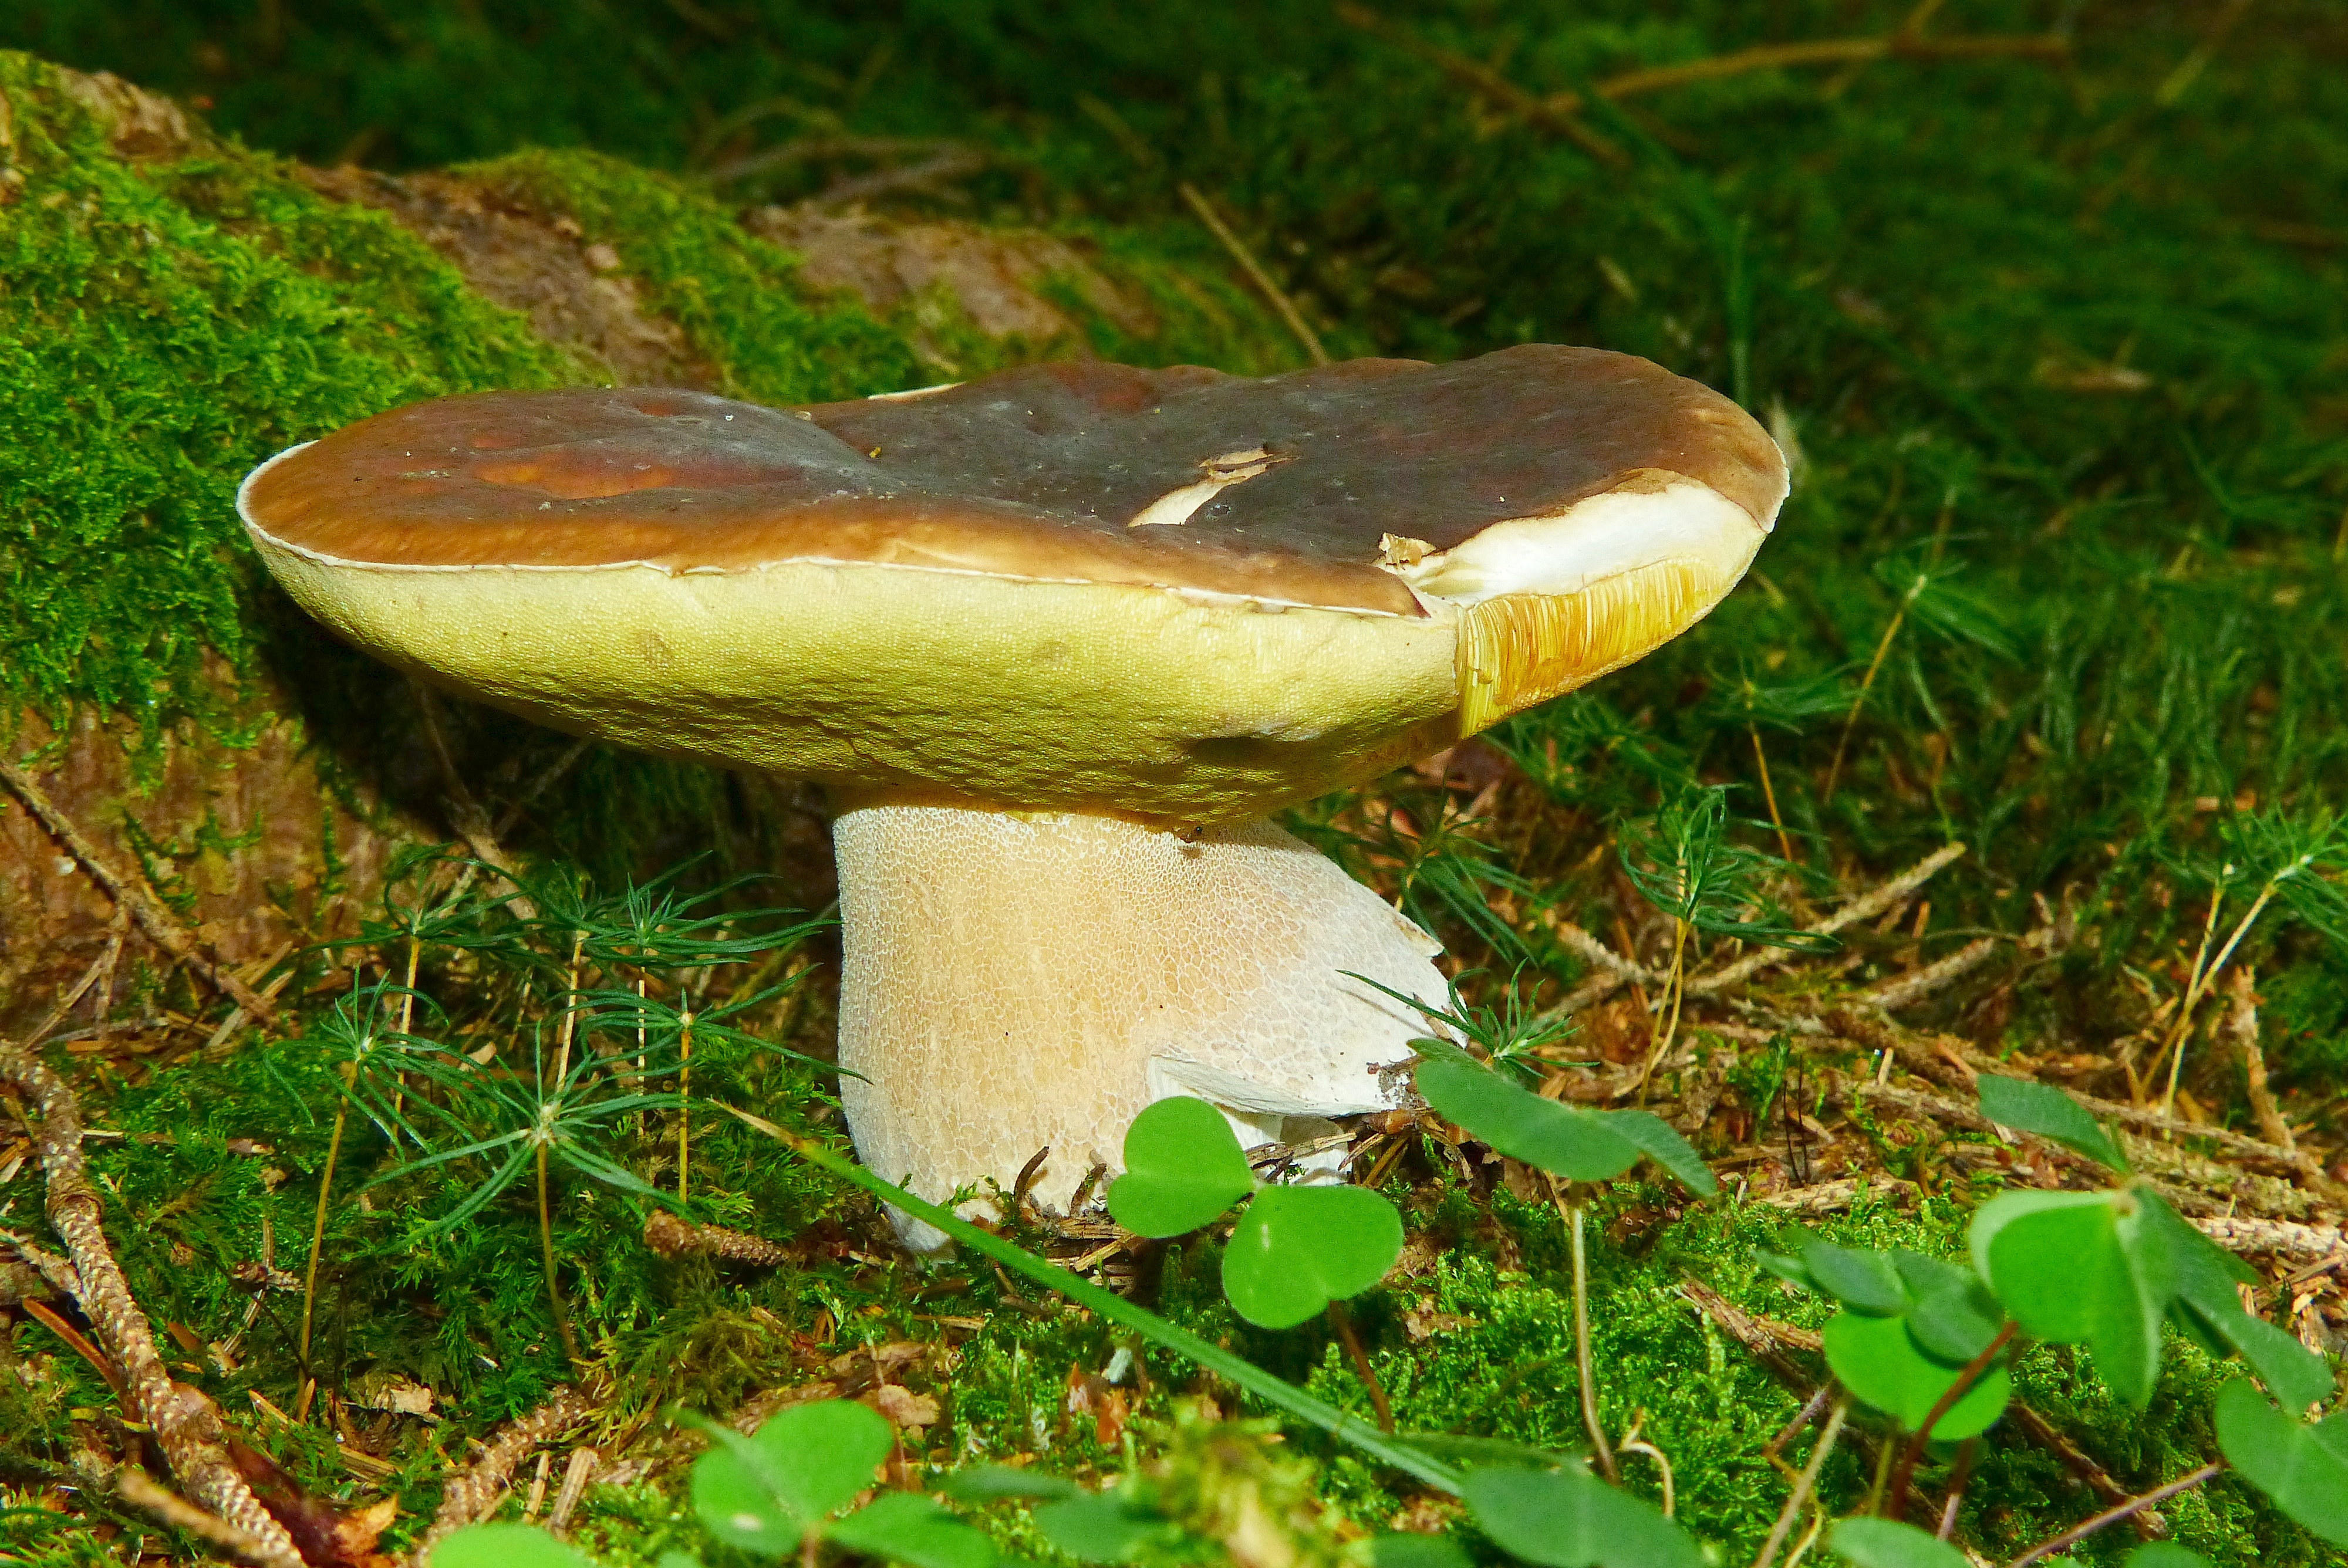
nature, forest, mushroom, fungus, woodland, bolete, edible, agaricus, mushroom picking, matsutake, cep, rac, summer steinpilz, mr steinpilz, oyster mushroom, edible mushroom, medicinal mushroom, agaricomycetes, agaricaceae, penny bun, pleurotus eryngii